Sidney Sonnino

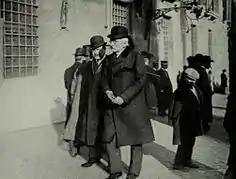
Sidney Sonnino as Foreign Minister

After the July Crisis, Sonnino initially supported maintaining the Triple Alliance with Germany and Austria-Hungary in 1914. He firmly believed that Italian self-interest entailed participation in the war, with its prospect of Italian territorial gains as a completion of Italian unification. However, after becoming Foreign Minister in November 1914 in the conservative government of Antonio Salandra and realising that it was unlikely to secure Austro-Hungarian agreement to concede territories to Italy, he sided with the Triple Entente of the United Kingdom, France and Russia, and he sanctioned the secret Treaty of London in April 1915 to fulfil Italian irredentist claims. Italy declared war on Austria-Hungary on 23 May 1915. During the talks, Sonnino omitted to include the largely Italian-speaking Austrian city of Fiume (modern Rijeka, Croatia) into the lands that were to go to Italy, an omission that he later would regret in 1919.